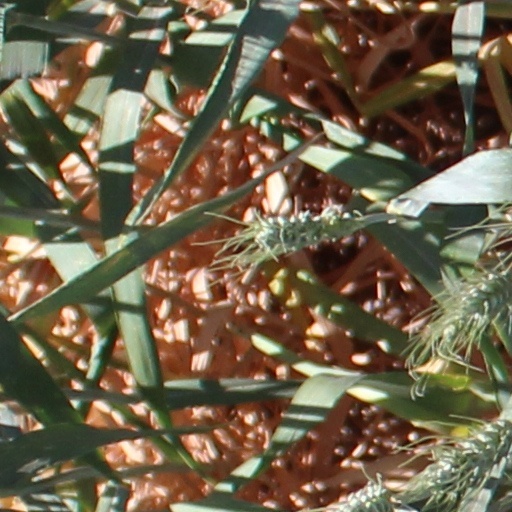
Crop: wheat